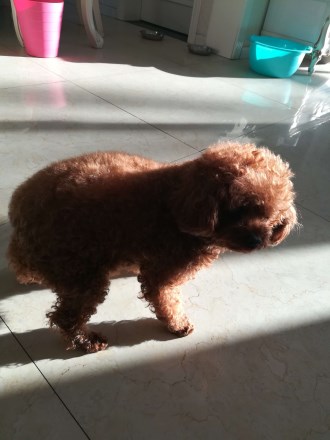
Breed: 7449-n000128-teddy